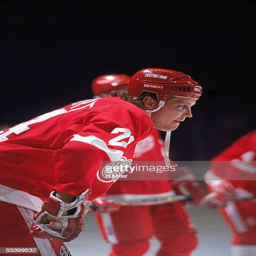
actor has a black eye during warm ups before a road game